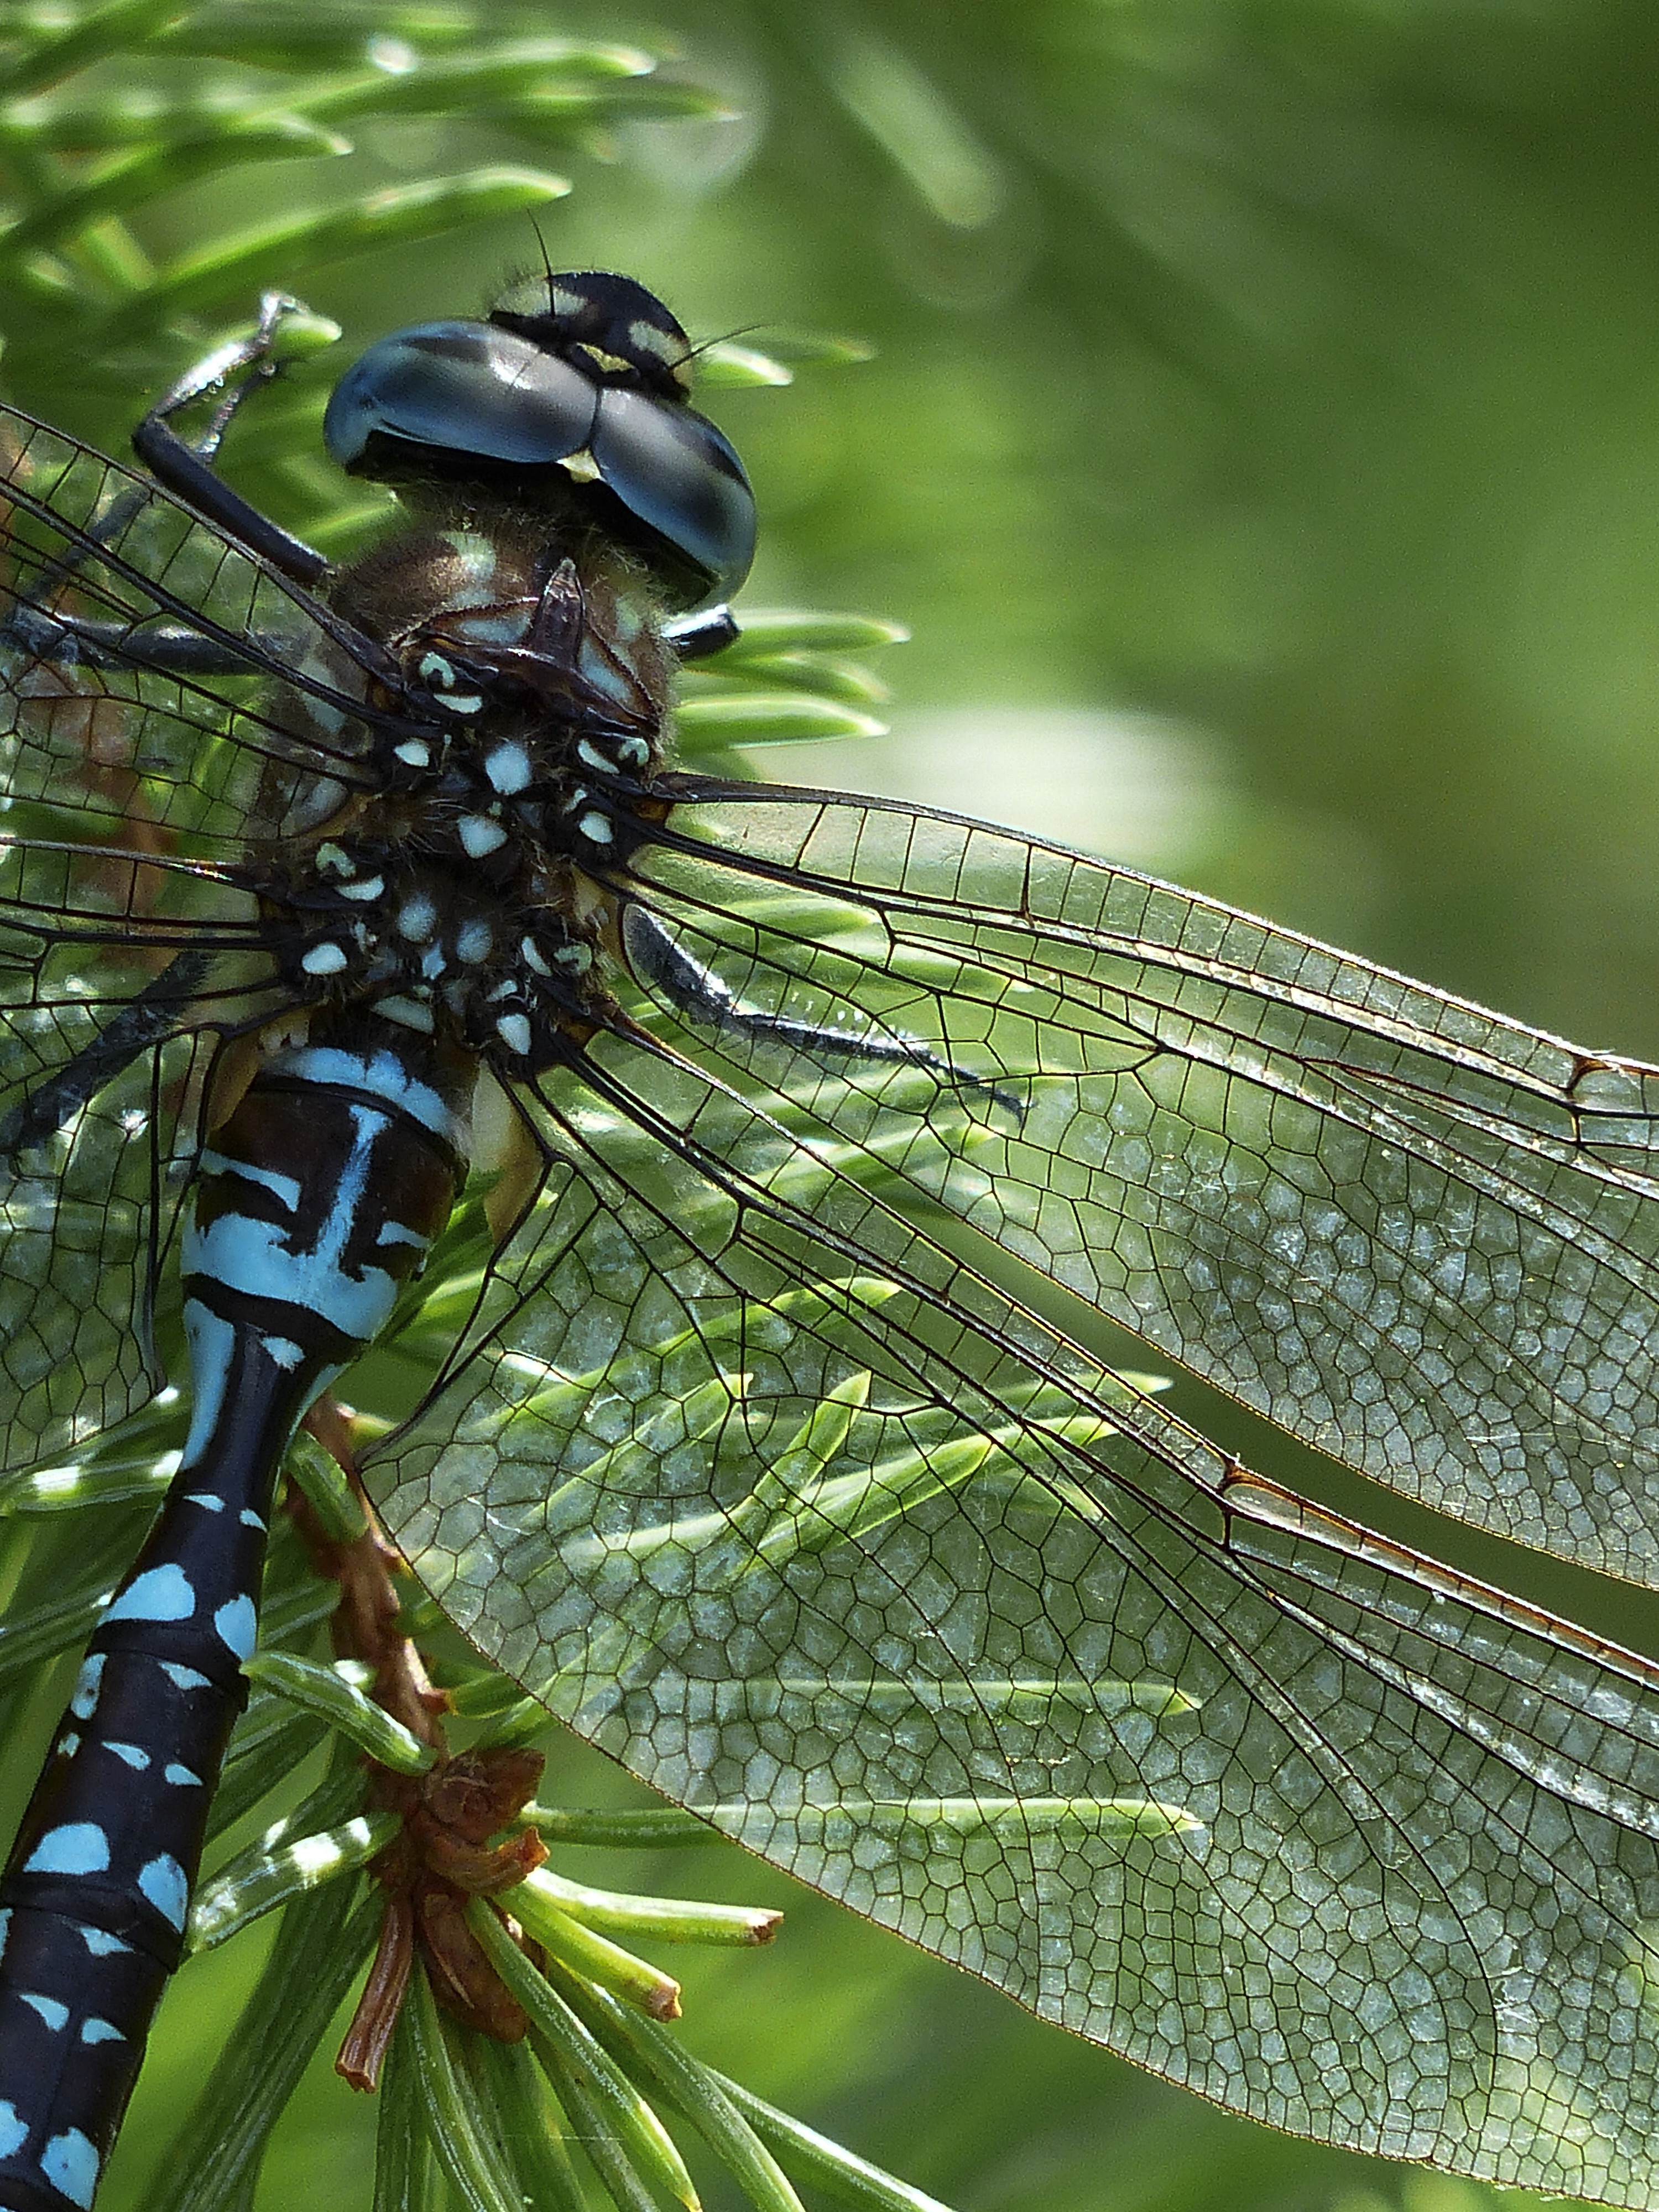
tree, nature, animal, wildlife, insect, macro, brown, blue, black, fauna, invertebrate, close up, wild life, transparent, wings, head, dragonfly, damselfly, ecosystem, macro photography, organism, arthropod, plant stem, dragonflies and damseflies